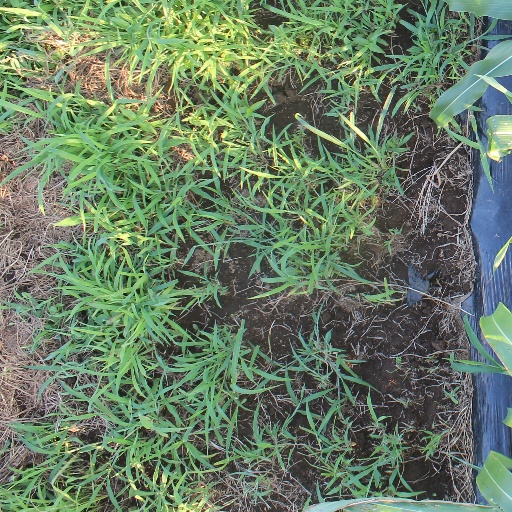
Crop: sorghum